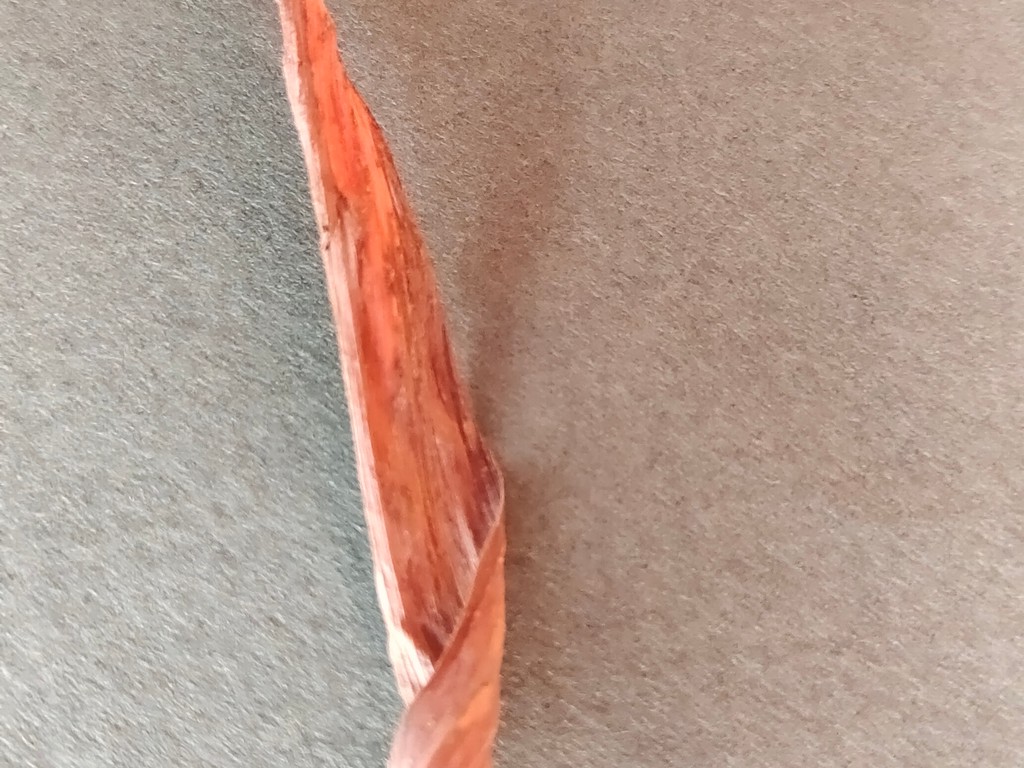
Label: Dried